BASF

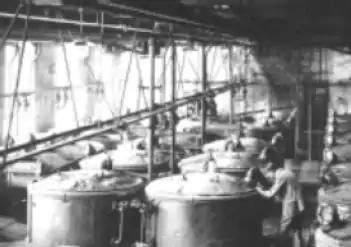
Indigo production at BASF in 1890

Sulfuric acid was initially produced by the lead chamber process, but in 1890, a unit using the contact process was brought on stream, producing the acid at higher concentration (98% instead of 80%) and a lower cost. This development followed extensive research and development by Rudolf Knietsch, for which he received the Liebig Medal in 1904.